Plesiobalaenoptera

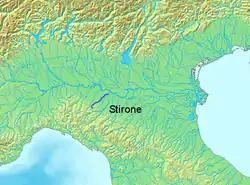
"Plesiobalaenoptera" fossils have been found in sediments of the Stirone River in northern Italy.

"Plesiobalaenoptera" was similar in appearance to other rorquals, although it had a relatively wider rostrum than other whales. The genus has several distinguishing features mainly seen in the region of the ear. For example, the periotic bone (which surrounds the inner ear) has a raised central portion and a triangular projection at its front.